FC Bunyodkor

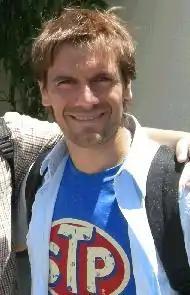
José Luis Villanueva scored 28 goals during his two seasons at Bunyodkor.

The current main shirt sponsor of Bunyodkor is the state natural gas transport company ""Uztransgaz"". Uztransgaz became largest shareholder of Bunyodkor in March 2011 and head club sponsor. Bunyodkors shirts had been made by manufacturer Nike until 2012. In March 2012 club announced Jako as the club's new kit manufacturer, extending the deal in December 2017.